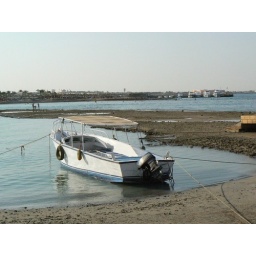
a boat moored by ropes as the red sea retreats in hurghada